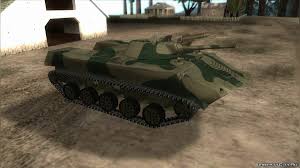
Label: BMD